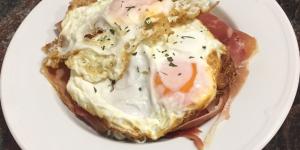
huevos rotos con jamon y gulas